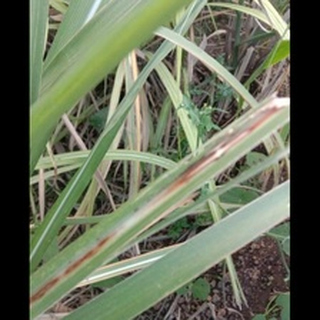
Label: sugarcane_red_rot